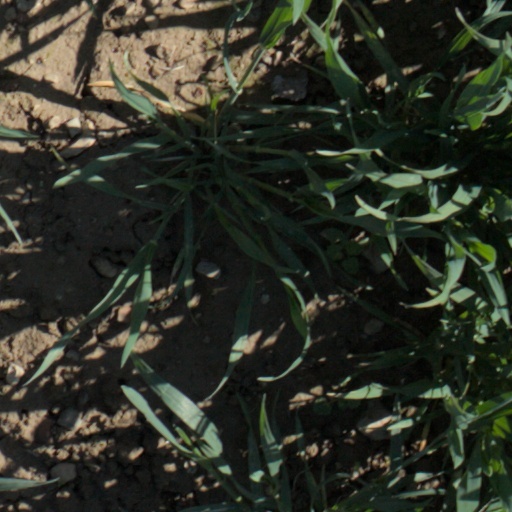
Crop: wheat